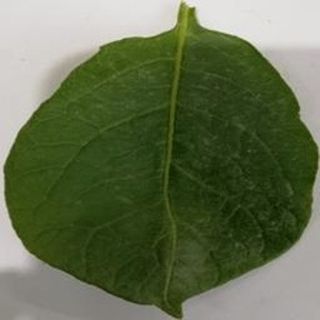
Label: healthy_potato